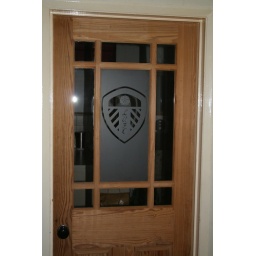
The most awesome kitchen door in Yorkshire !